War of the Arrows

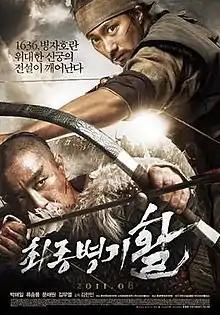
Theatrical release poster

War of the Arrows, alternately titled Arrow: The Ultimate Weapon, is a 2011 South Korean historical action film starring Park Hae-il, Ryu Seung-ryong, and Moon Chae-won. Set after the Qing invasion of Joseon, the film is about an archer who risks his life to save his sister from slavery under Qing-Prince Dorgon's rule.